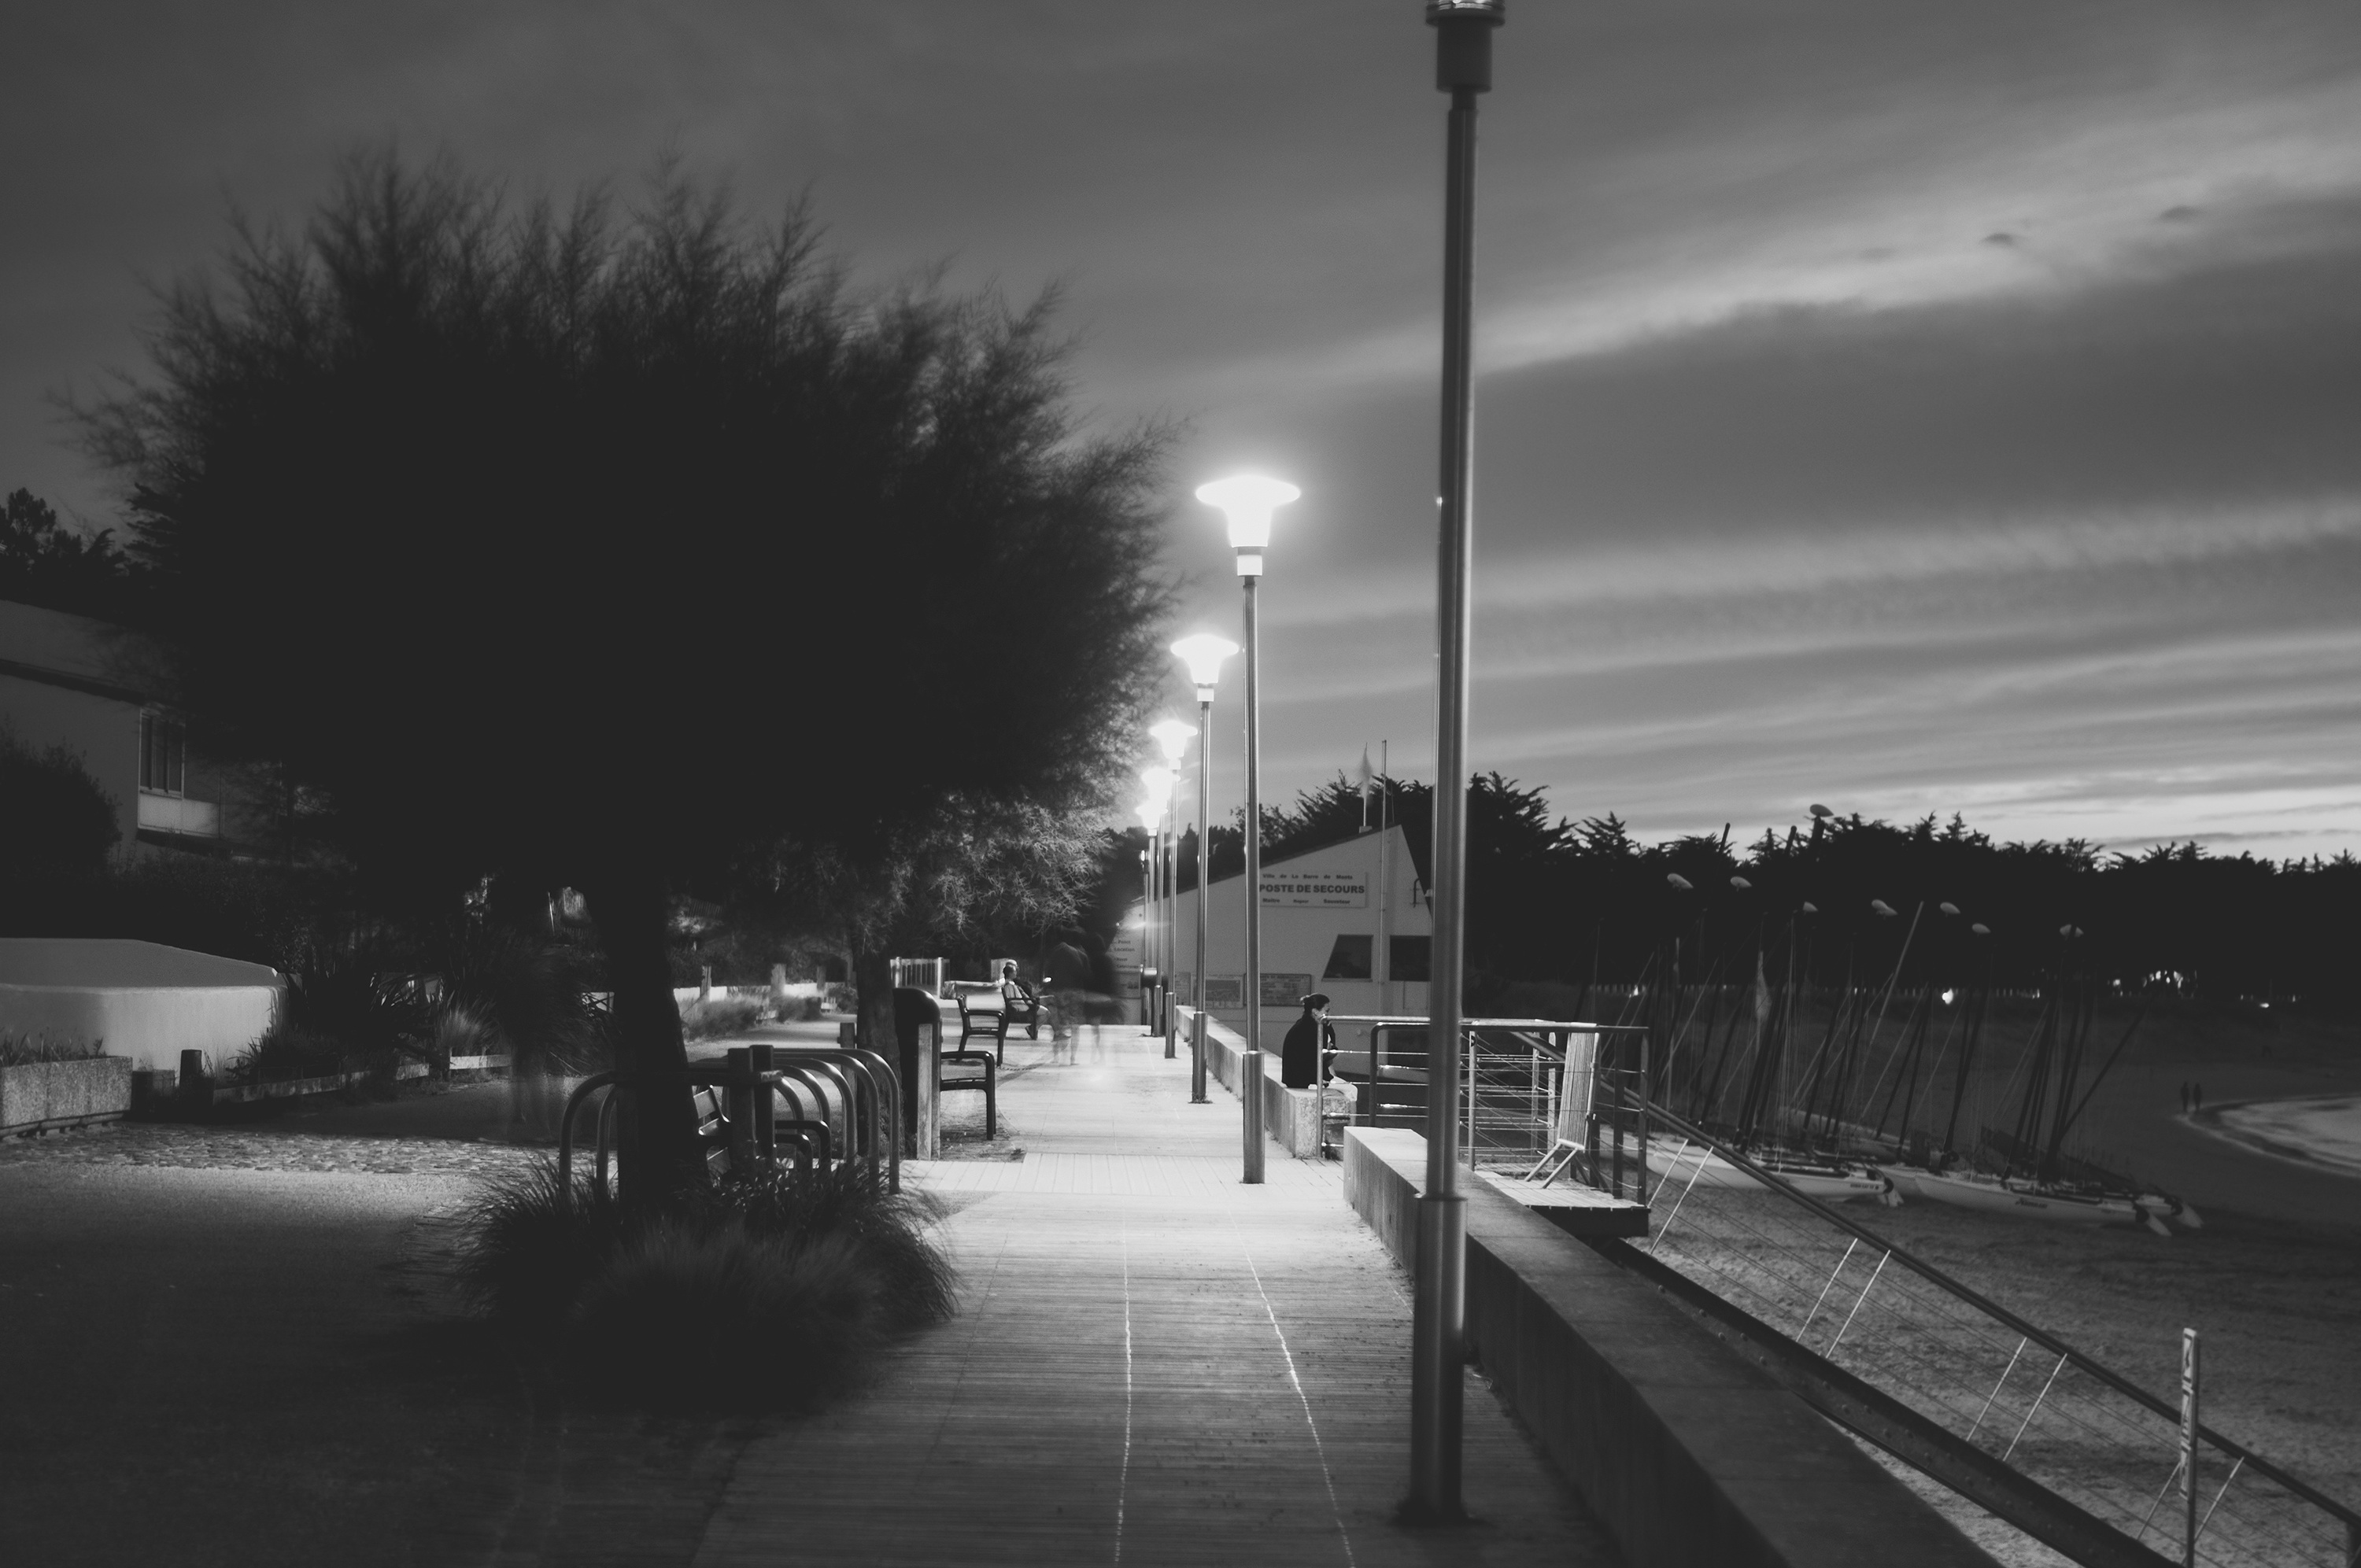
snow, light, black and white, road, white, street, night, photography, morning, dusk, evening, weather, darkness, street light, black, monochrome, lighting, infrastructure, light fixture, shape, monochrome photography, film noir, atmospheric phenomenon